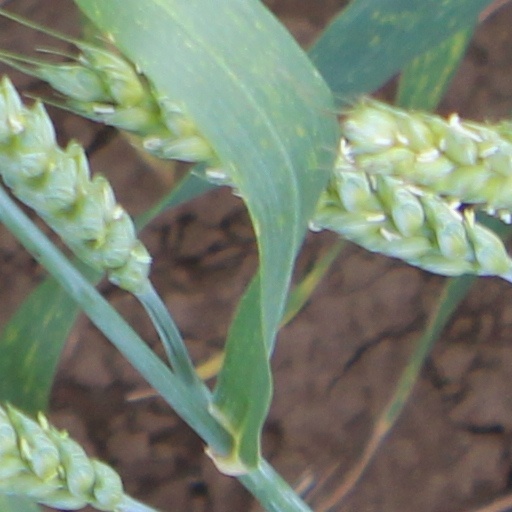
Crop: wheat